Podagrion mantis

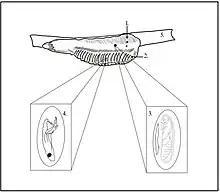
"S. carolina" ootheca 1. chewed emergence holes of "P. mantis", 2. intact intended location of mantis emergence, 3. wasp larva in egg cell with empty egg membrane, 4. mantis larva, 5. oothecal substrate

The embryonic development of "Podagrion" remains poorly characterized, but likely follows general hymenopteran patterns with adaptations for ectoparasitism. Key features include: